Jana Kulan

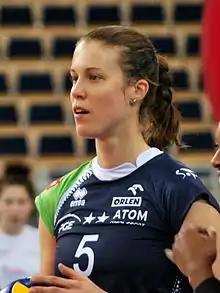
Kulan in 2014

Jana Kulan ("née" Matiasovska-Aghayeva) (born 7 July 1987) is a Slovak-born Azerbaijani volleyball player for Nilüfer Belediyespor and the Azerbaijani national team.